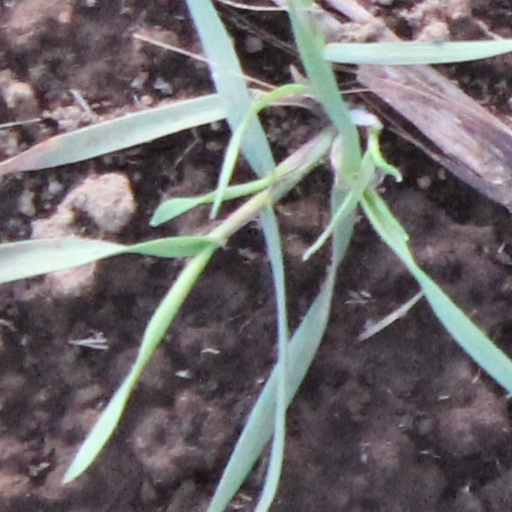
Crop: wheat